Zhongshan District, Taipei

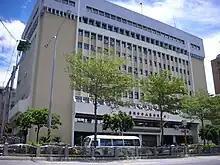
Zhongshan District office

In the 1970s, the district was recognized as the center of the city's tourist industry, with large hotels and international restaurants. The interest from tourists allowed the district to develop as a center of international business.